Toe

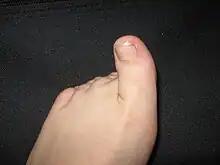
The big toe of a human

In classical Latin, , , and , with genitive and , are used to refer to the big toe. The form (genitive) currently in use is however a blend word of the aforementioned forms. Compare "pollex", the equivalent term for the thumb.